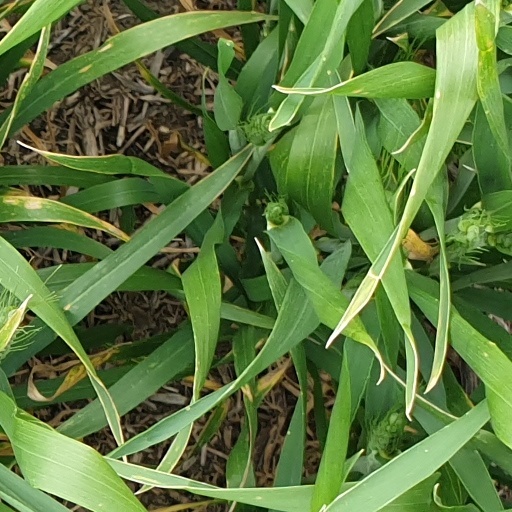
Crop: wheat